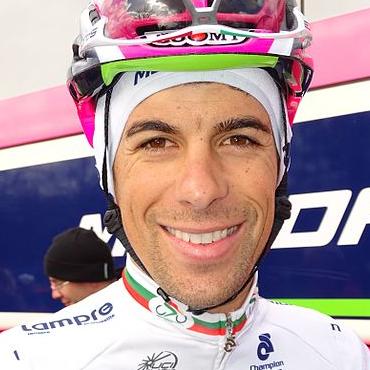
Age: 25